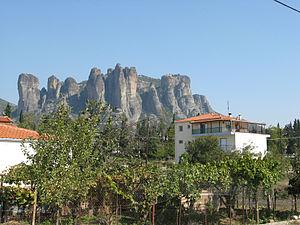
Kalambaka ou Kalampaka est une petite ville grecque de Thessalie ainsi qu'un dème du district régional de Trikala, enclavée entre une montagne de faible altitude et les fameux Météores sur lesquels ont été construits les monastères des Météores. En 1991, l'évêché orthodoxe de la ville a été restauré : la métropole de Stagi et des Météores.